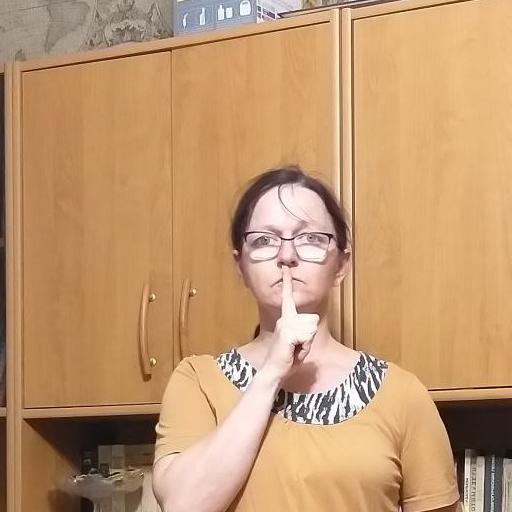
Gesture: mute